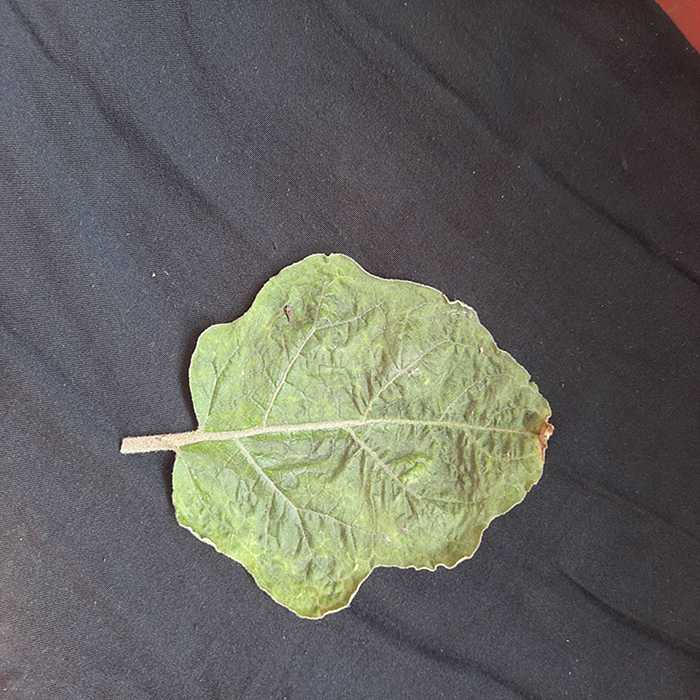
Plant: Eggplant
Label: Eggplant begomovirus